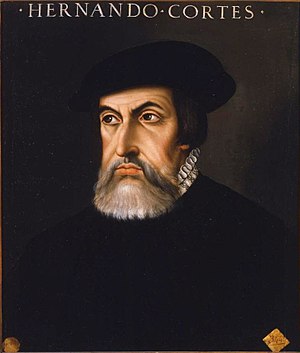
Spaniens historie / Spanien samles – Starten af den Moderne Tidsalder
Hernán Cortés
Artiklen Spaniens historie handler om Spaniens Historie gennem tiderne.